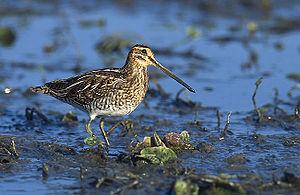
Le Drugeon est une rivière française du Massif du Jura coulant dans le département du Doubs, en région Bourgogne-Franche-Comté. C'est un affluent en rive gauche du Doubs, donc un sous-affluent du Rhône par le Doubs et la Saône.
Les Gallinagininae sont une sous-famille qui regroupe quatre genres d'oiseaux limicoles appartenant à la famille des Scolopacidae. Ces espèces sont connues sous le nom de bécassines et de bécassins.
Gallinago est l'un des trois genres de bécassines, avec les genres Lymnocryptes et Coenocorypha.